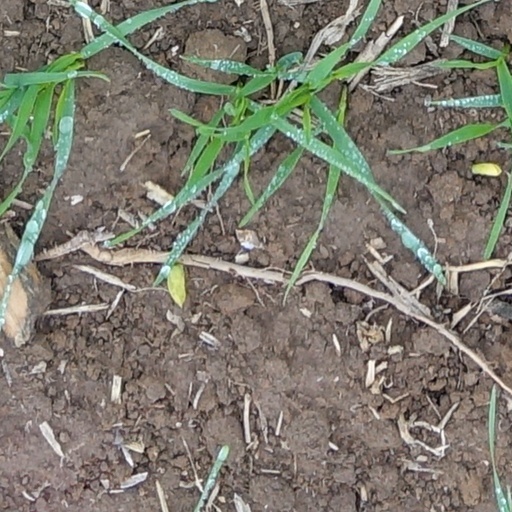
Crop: wheat